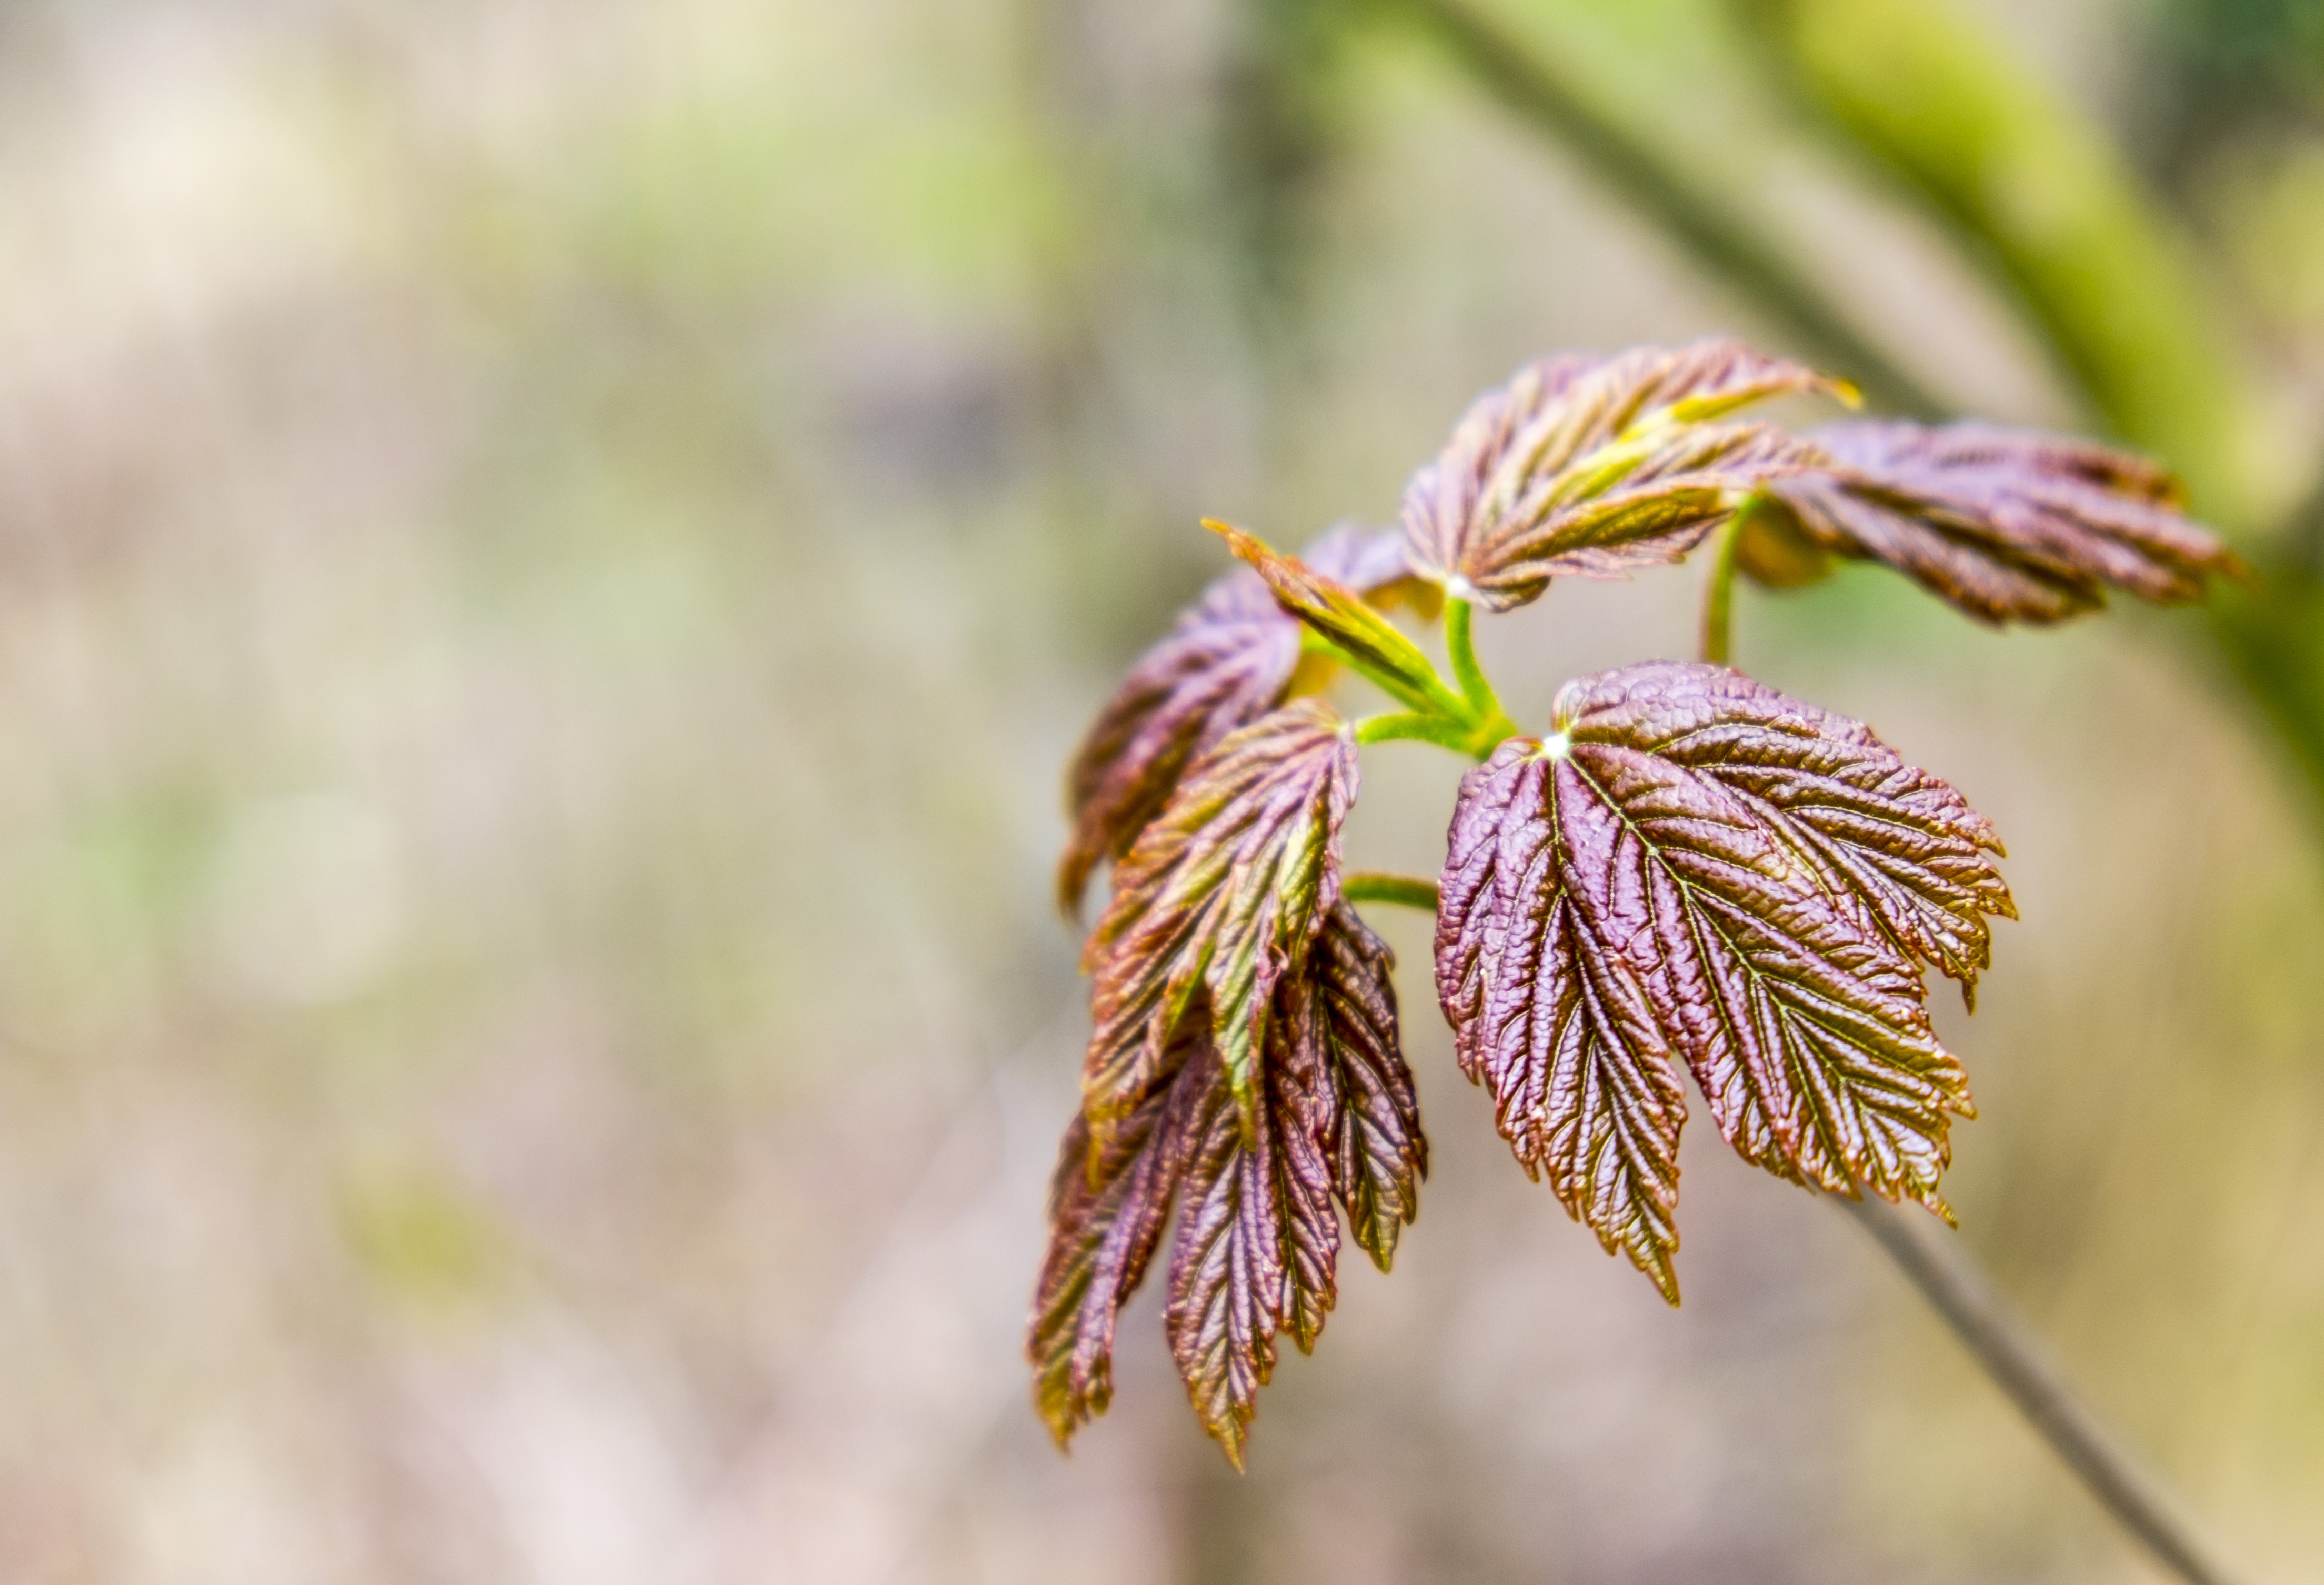
tree, nature, branch, blossom, plant, photography, leaf, flower, petal, bloom, young, spring, green, red, autumn, brown, botany, flora, season, wildflower, close up, leaves, bud, chestnut, macro photography, flowering plant, leaflets, grass family, plant stem, land plant